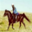
Label: horse